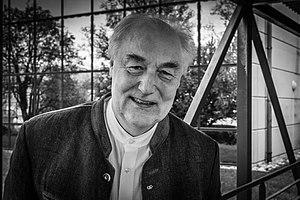
Hervé This par Claude Truong-Ngoc
Cette page recense les diplômés de l'École supérieure de physique et de chimie industrielles de la ville de Paris qui ont une page dédiée dans Wikipédia.
Hervé This, né le 5 juin 1955 à Suresnes, est un physico-chimiste français. Il est connu pour être l'inventeur avec Nicholas Kurti de la gastronomie moléculaire, mais aussi de la cuisine moléculaire. En 1994, il a proposé la « cuisine note à note ».